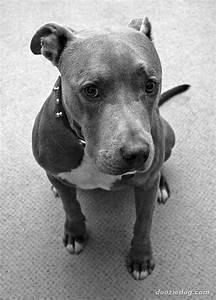
dog